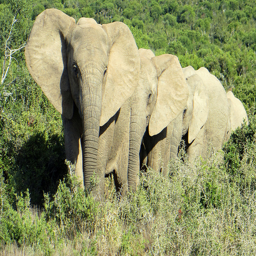
A herd of elephants standing on top of a green field.
three elephants walking in a line through some tall grass
a ccouple of elephants are walking through the trees
A small herd of elephants are traveling together through the brush
some elephants are in some bushes plants and trees